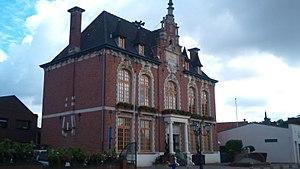
Rouvroy - Mairie